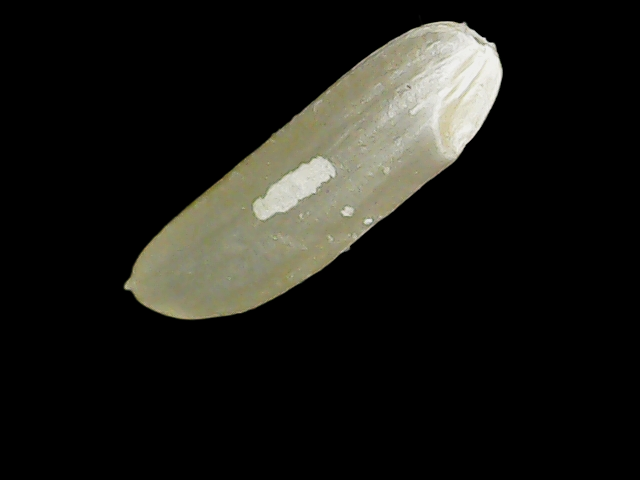
Rice variety: Binadhan7